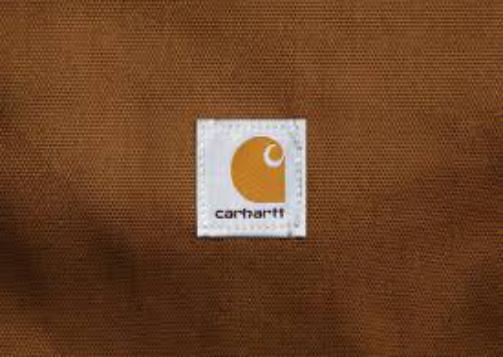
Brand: Carhartt
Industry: Clothes